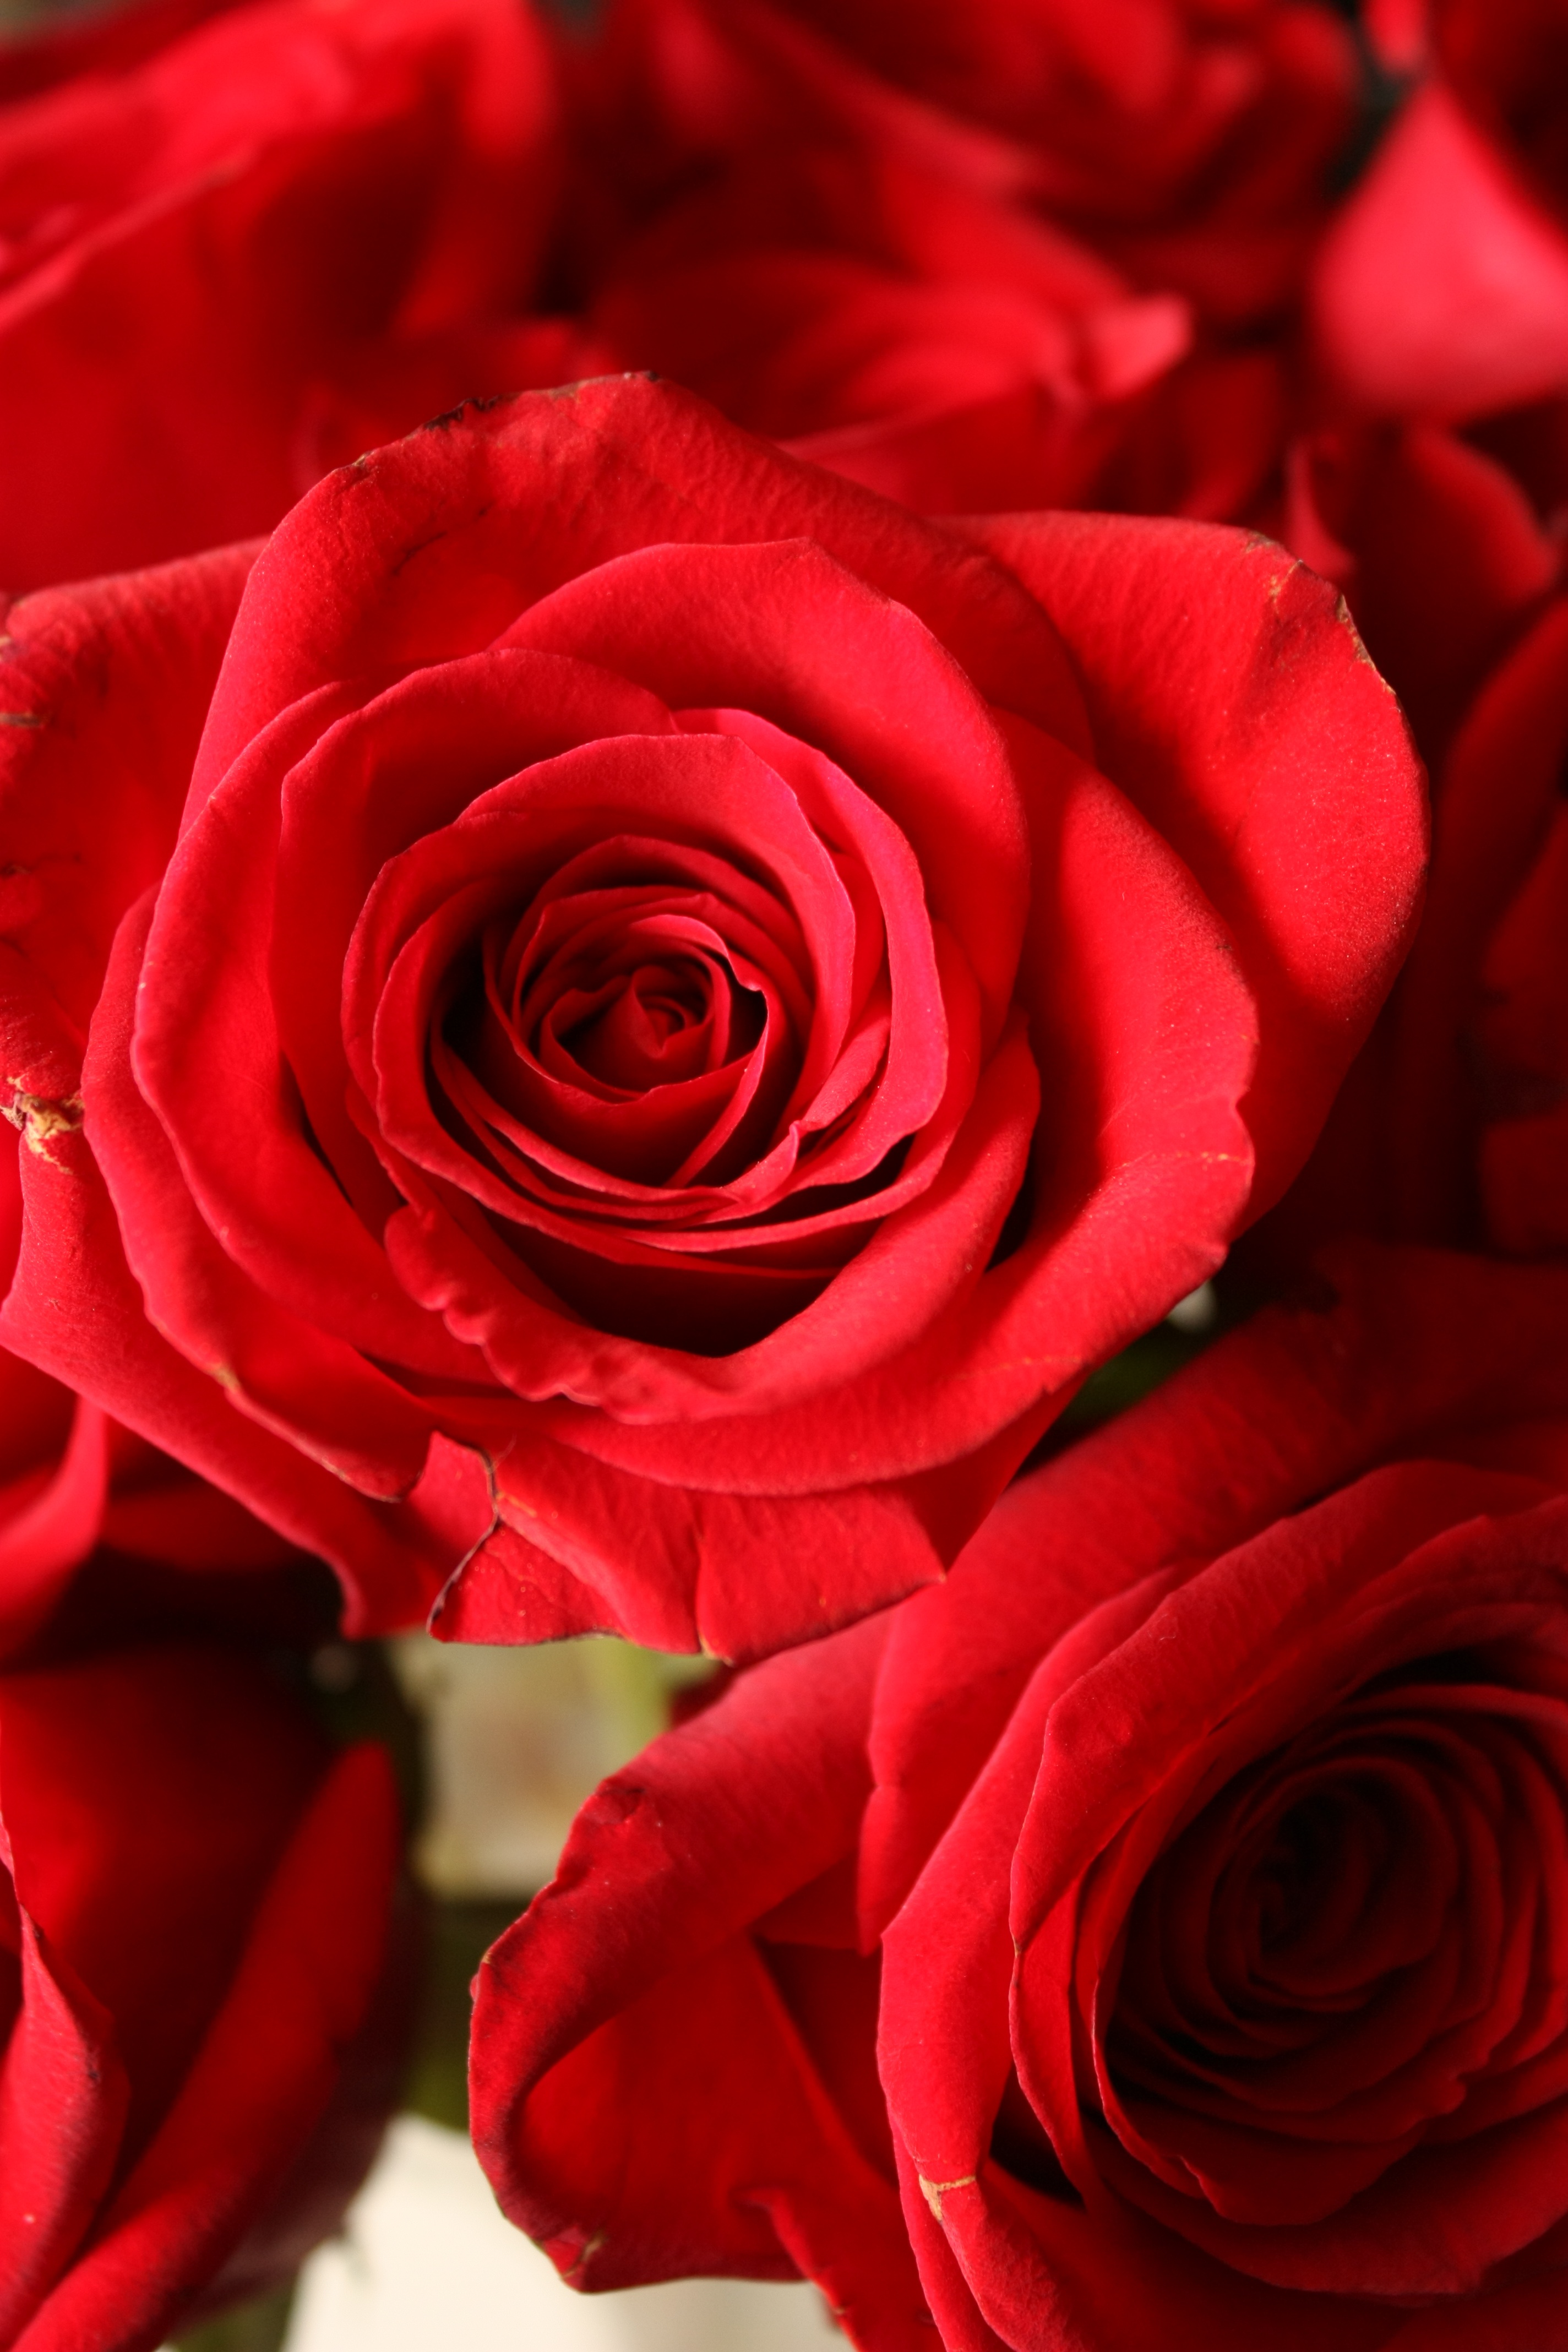
plant, flower, petal, bloom, rose, red, pink, flowers, close up, roses, floribunda, macro photography, flowering plant, garden roses, rose family, land plant